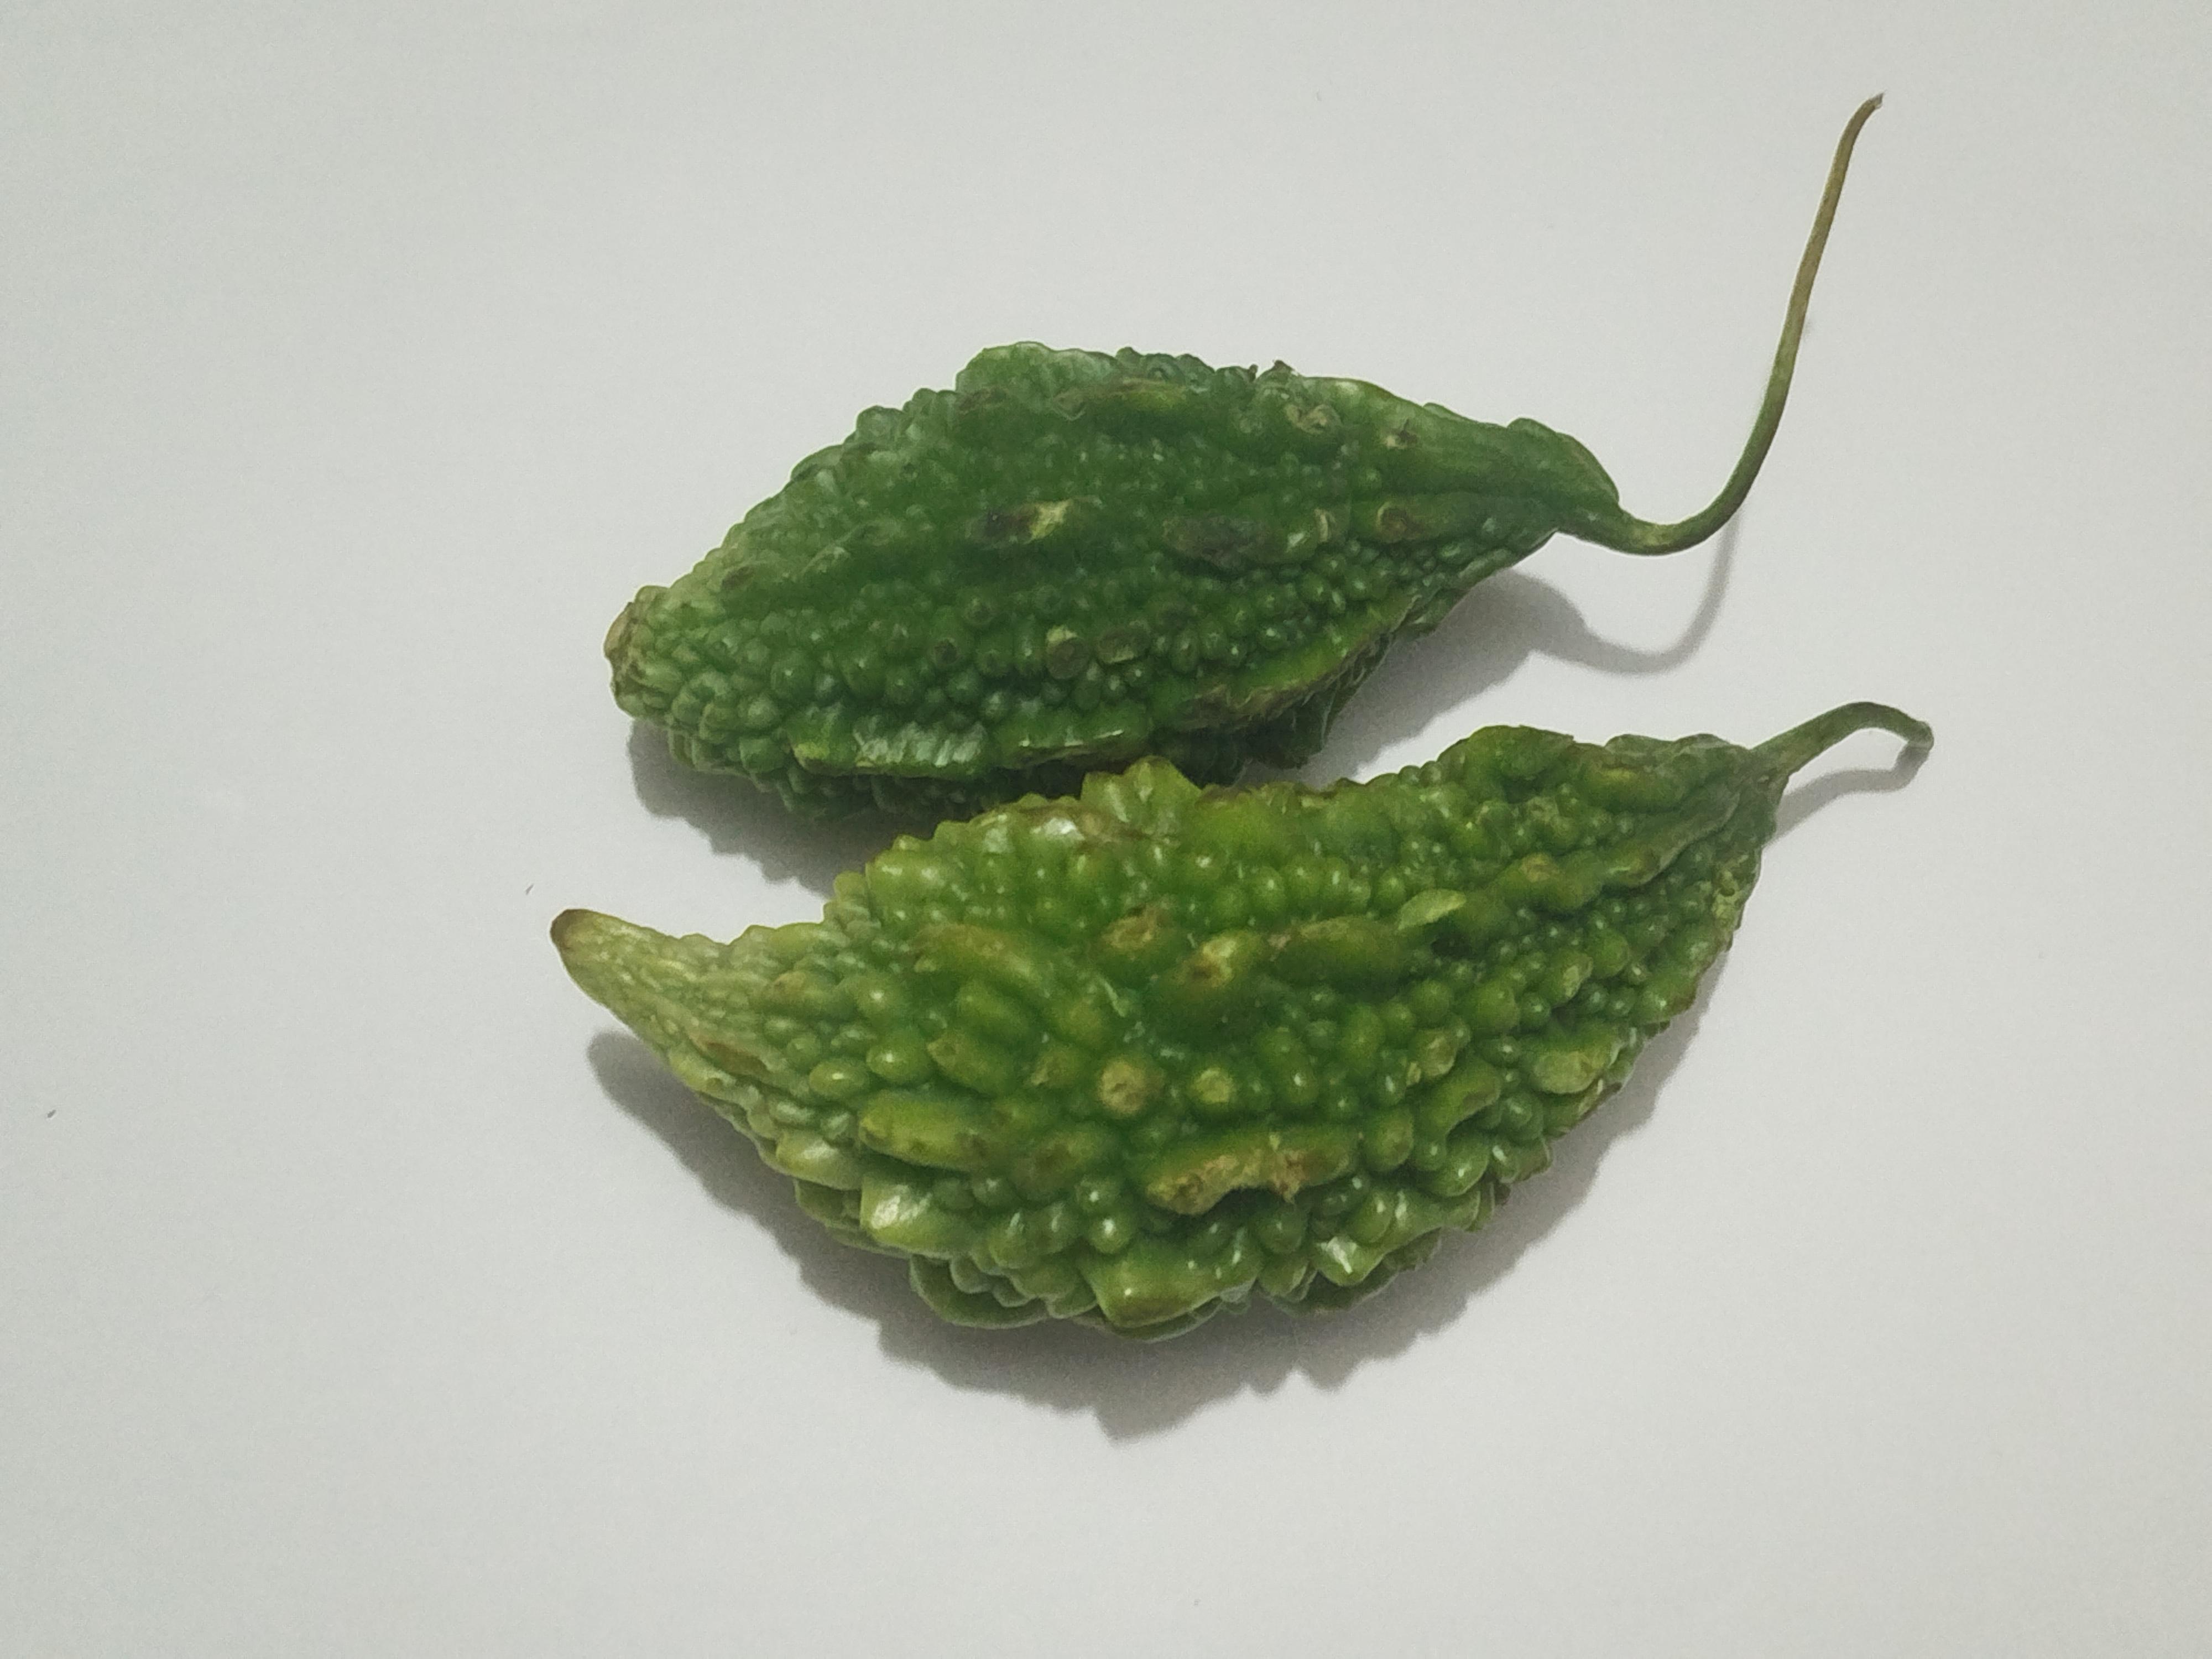
Label: Bitter melon